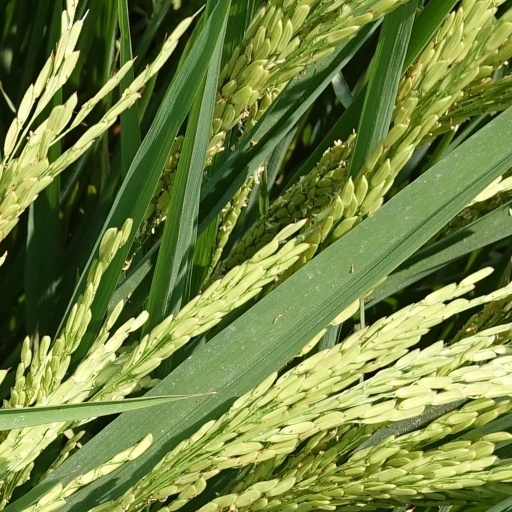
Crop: rice